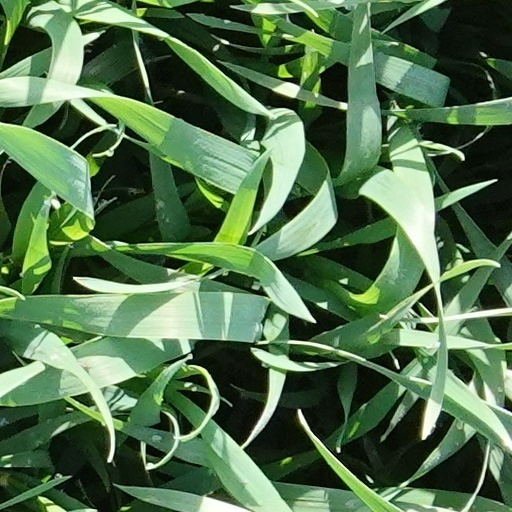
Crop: wheat